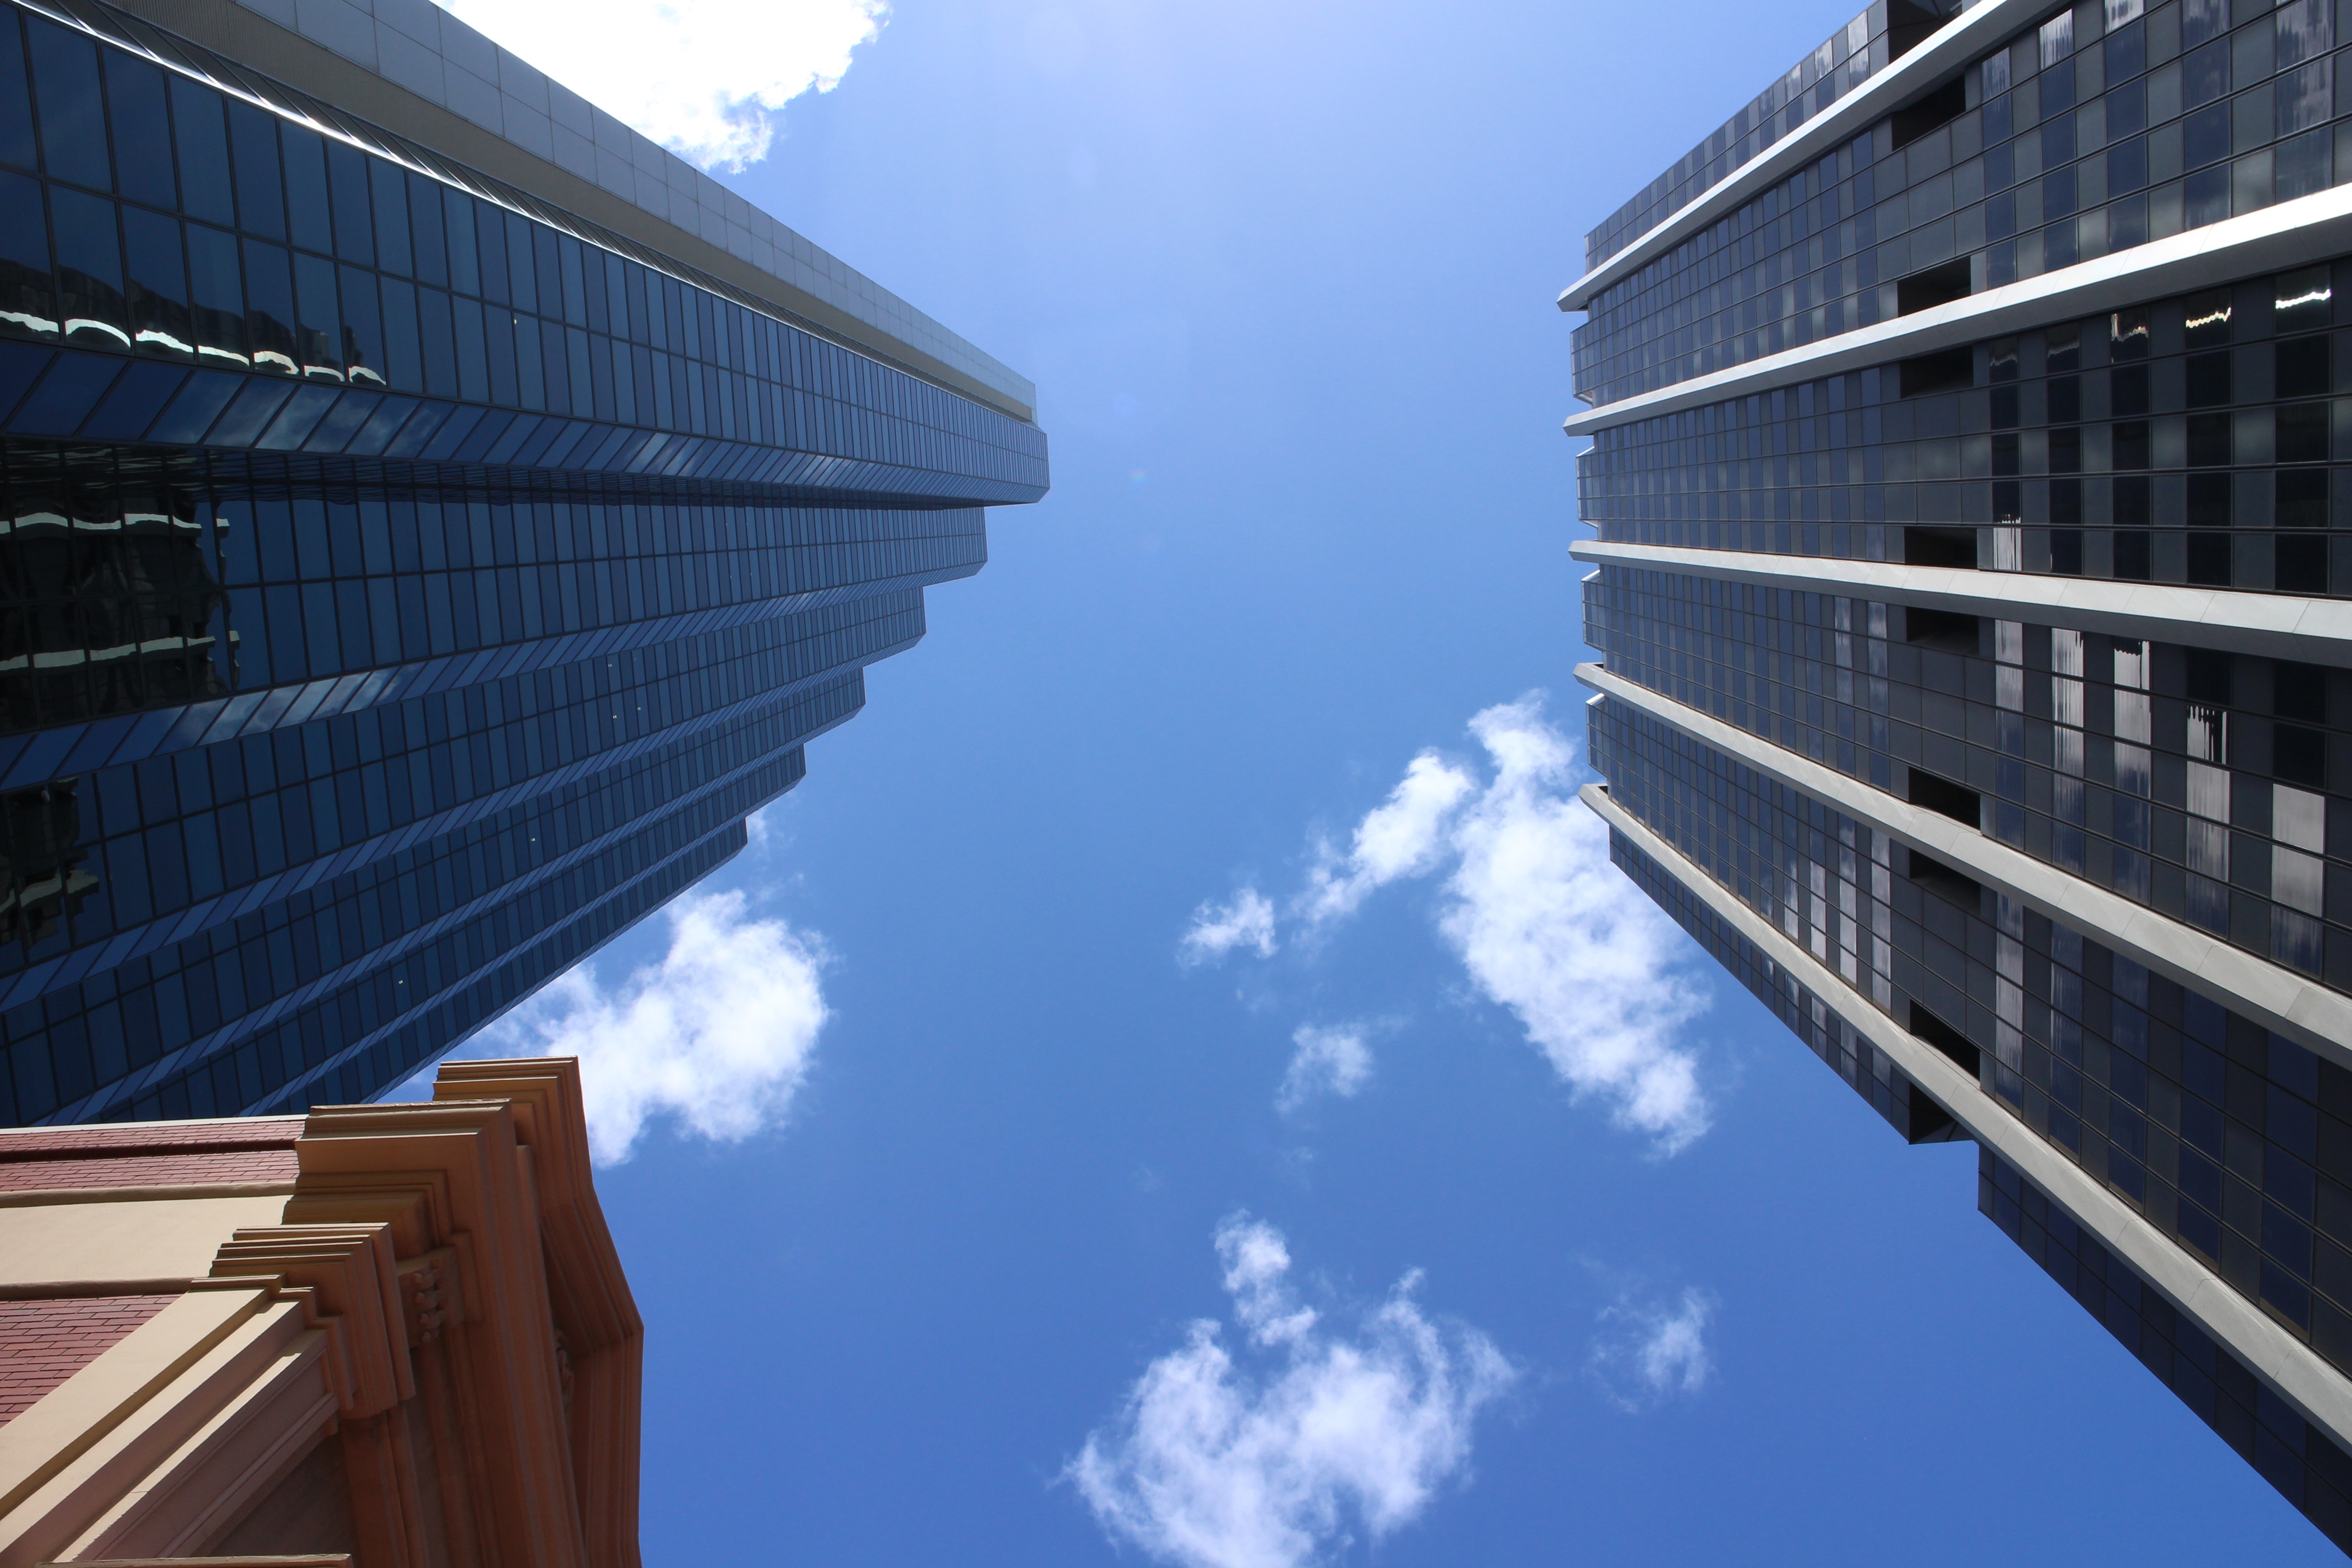
architecture, building, city, skyscraper, reflection, high, vehicle, facade, exterior, tower block